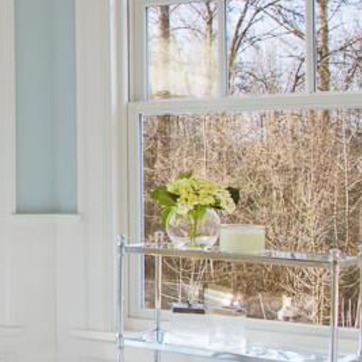
Material: foliage